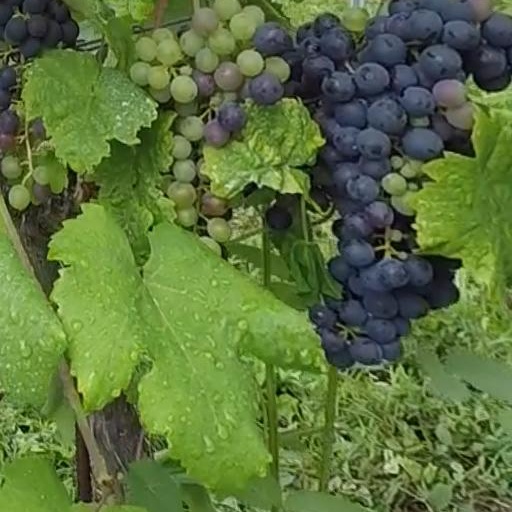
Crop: grape